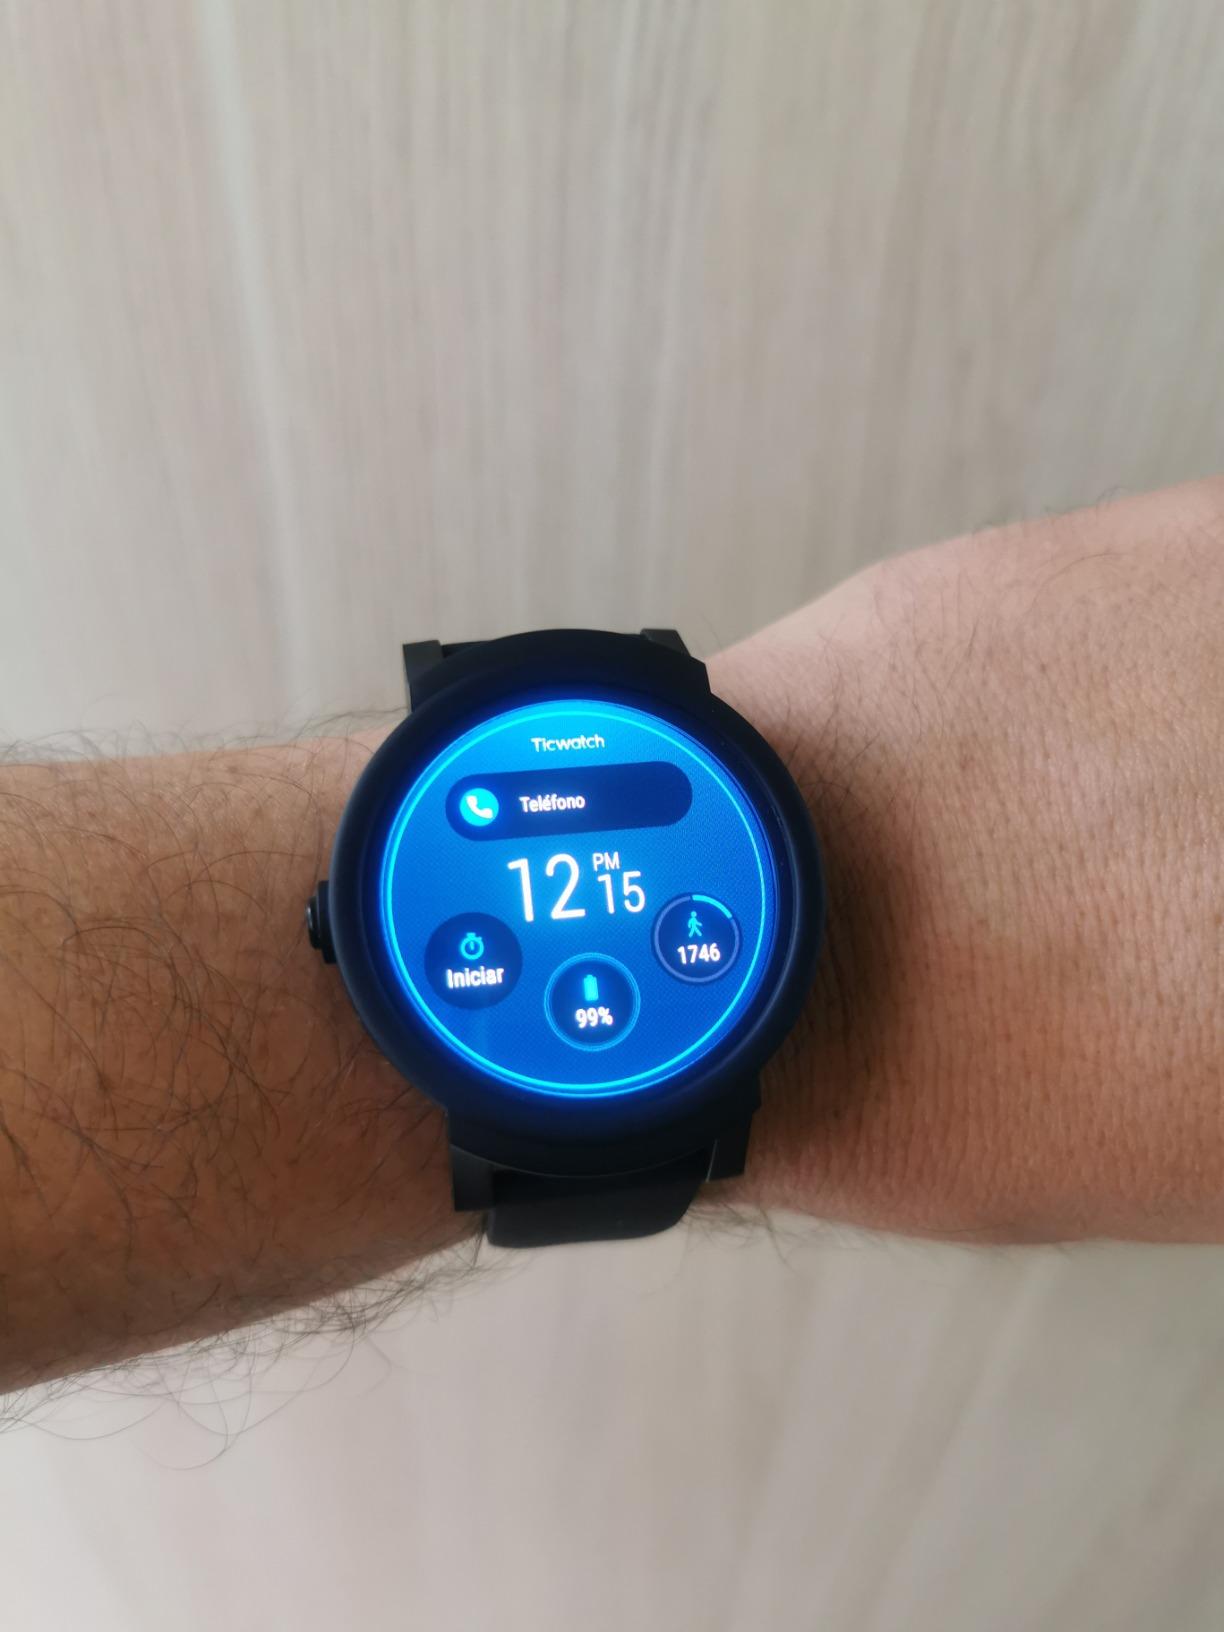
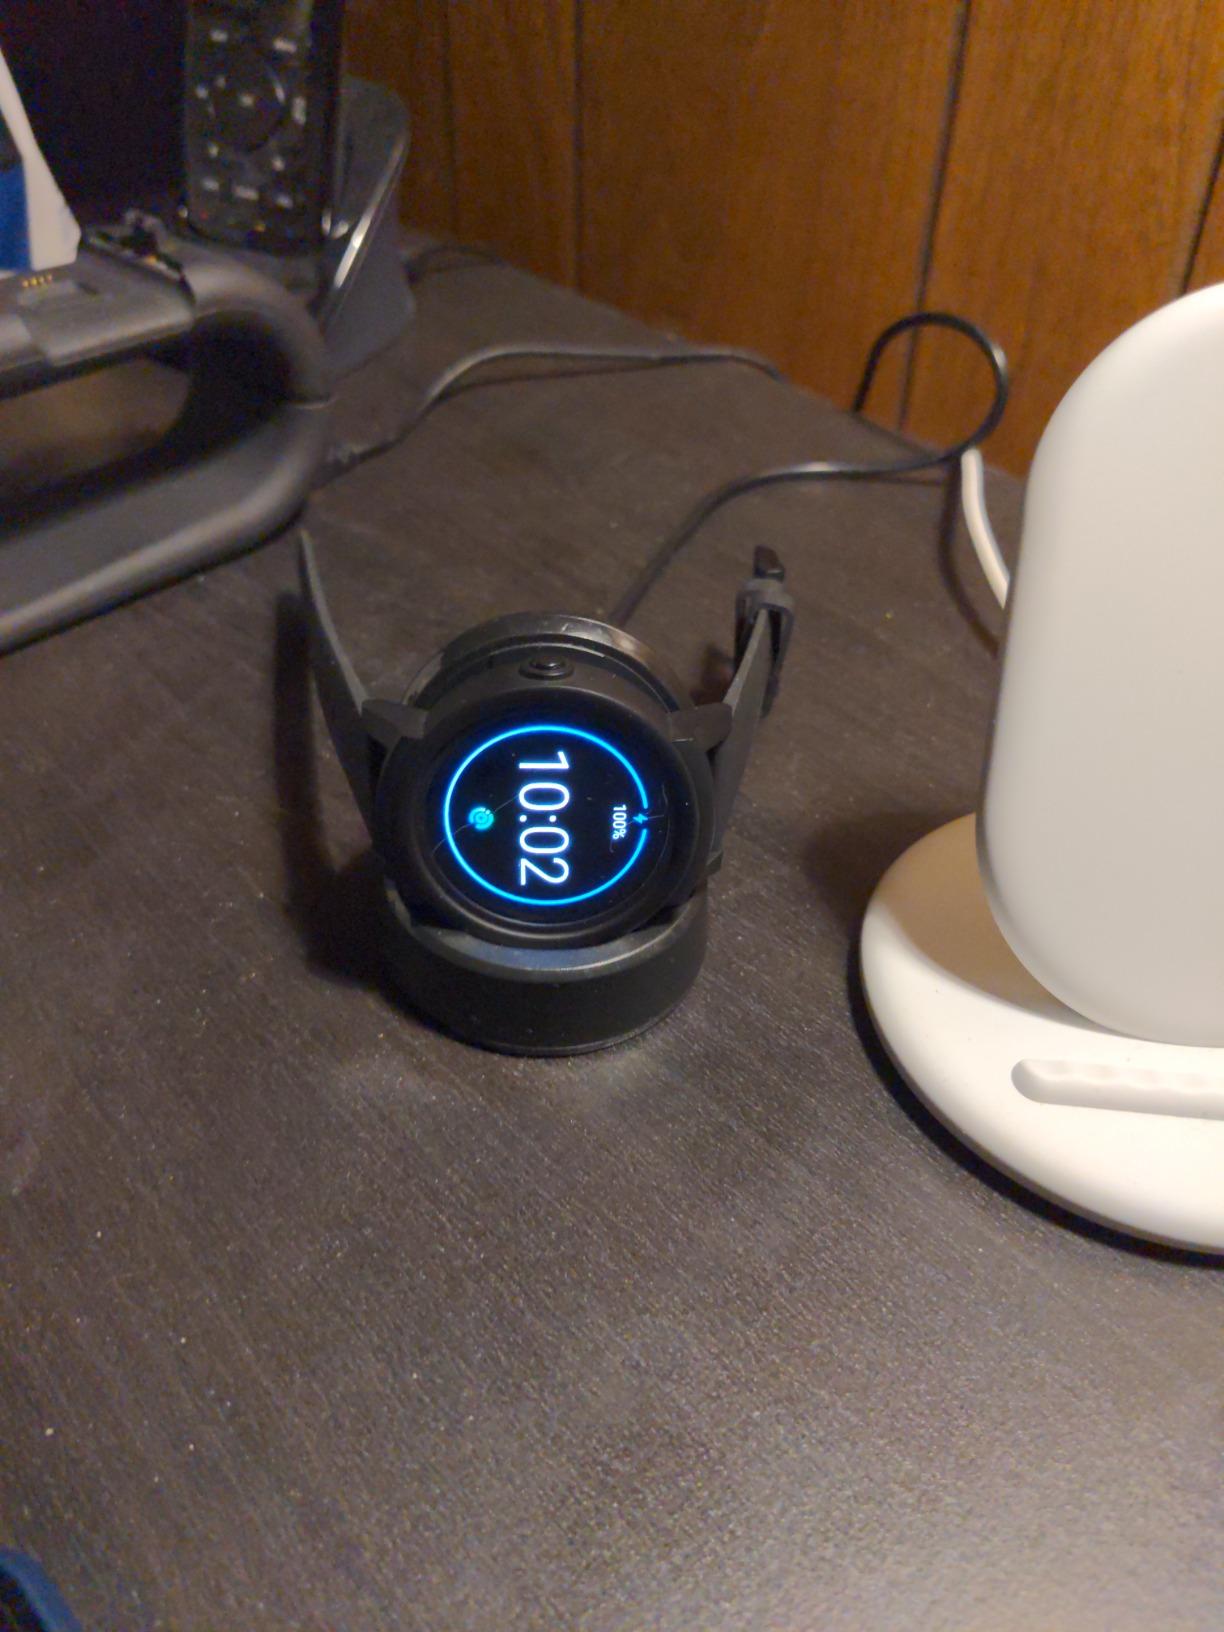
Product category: smartwatch
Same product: yes